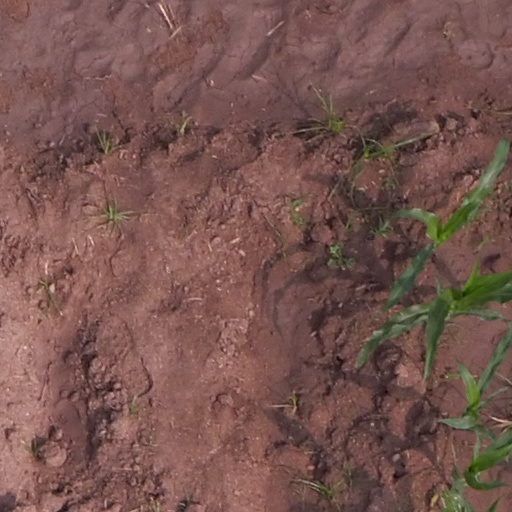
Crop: maize; corn